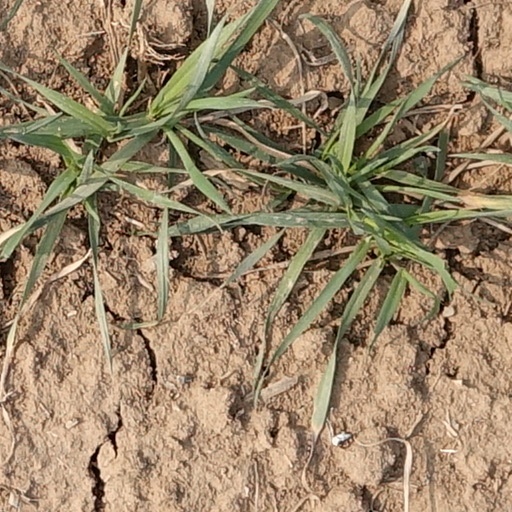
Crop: wheat